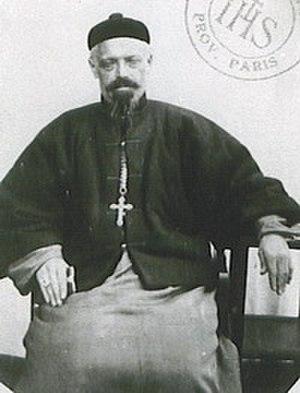
André-Pierre Borgniet, né le 14 février 1811 à Mayence et mort le 31 juillet 1862 à Hien-Hien en Chine, est un jésuite français qui fut missionnaire et vicaire apostolique en Chine.